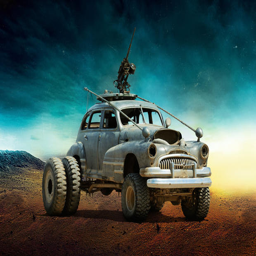
the cars of work of fiction